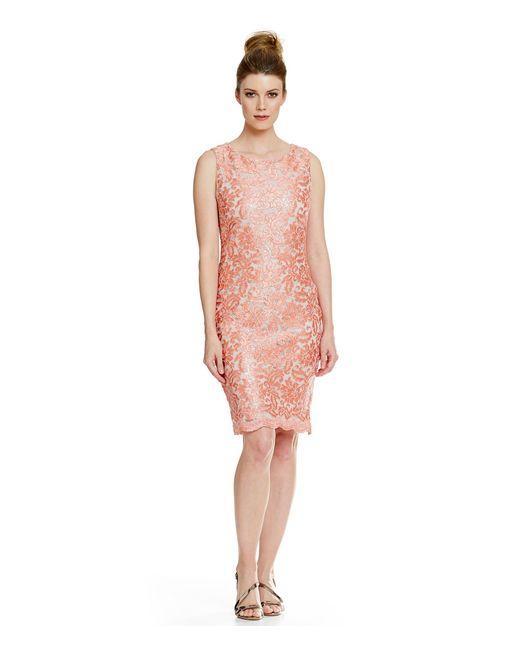
Ärmelloses rosa Midikleid mit Rundhalsausschnitt für Damen